Odin Sphere

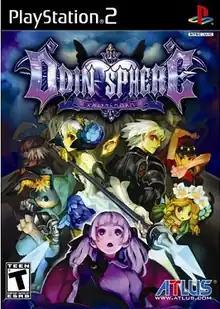
North American box art for "Odin Sphere", showing the main cast and key supporting characters

Odin Sphere is an action role-playing game developed by Vanillaware for the PlayStation 2. It was published by Atlus (Japan and North America) in 2007, and by Square Enix (Australia and Europe) in 2008. A remake, titled Odin Sphere Leifthrasir, was released on PlayStation 3, PlayStation 4, and PlayStation Vita in 2016: Atlus handled publishing duties in Japan and North America, while NIS America published the title in PAL territories.